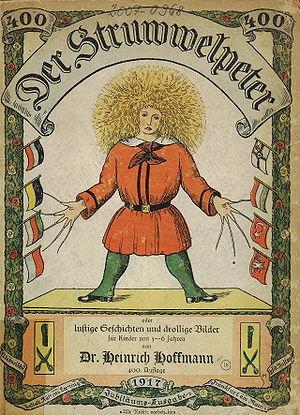
Der Struwwelpeter traduit par Crasse-Tignasse ou par Amusantes histoires et plaisantes images pour enfants de 3 à 6 ans du Dʳ Heinrich Hoffmann, est un livre de comptines allemand dont l’auteur Heinrich Hoffmann est un médecin, poète et auteur de livres pour enfants. Ce livre traite avec humour de ce qu’il ne faut pas faire, allant de mal se tenir à table à se moquer des étrangers, en passant par faire du mal aux bêtes. Il s’agit d’un vrai recueil de leçons de morale édulcoré pour enfants. Ce livre a été traduit dans plusieurs langues. Hoffmann parle aussi de sujets délicats dans son livre : l'une des comptines tourne autour du thème de l’anorexie. On peut trouver ce livre chez de nombreux pédopsychiatres allemands.